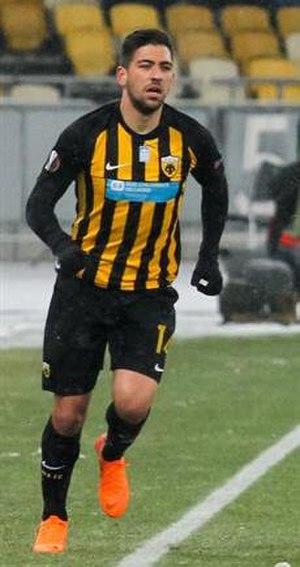
Anastásios Bakasétas, souvent appelé Tásos Bakasétas, est un footballeur international grec né le 28 juin 1993 à Corinthe. Il évolue au poste d'attaquant à l'Alanyaspor.